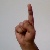
The image shows a hand gesture representing the letter 'D' in Indian Sign Language.